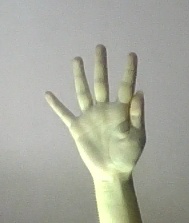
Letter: sheen